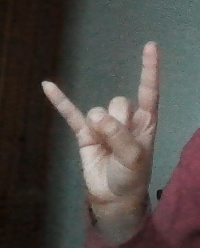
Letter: la